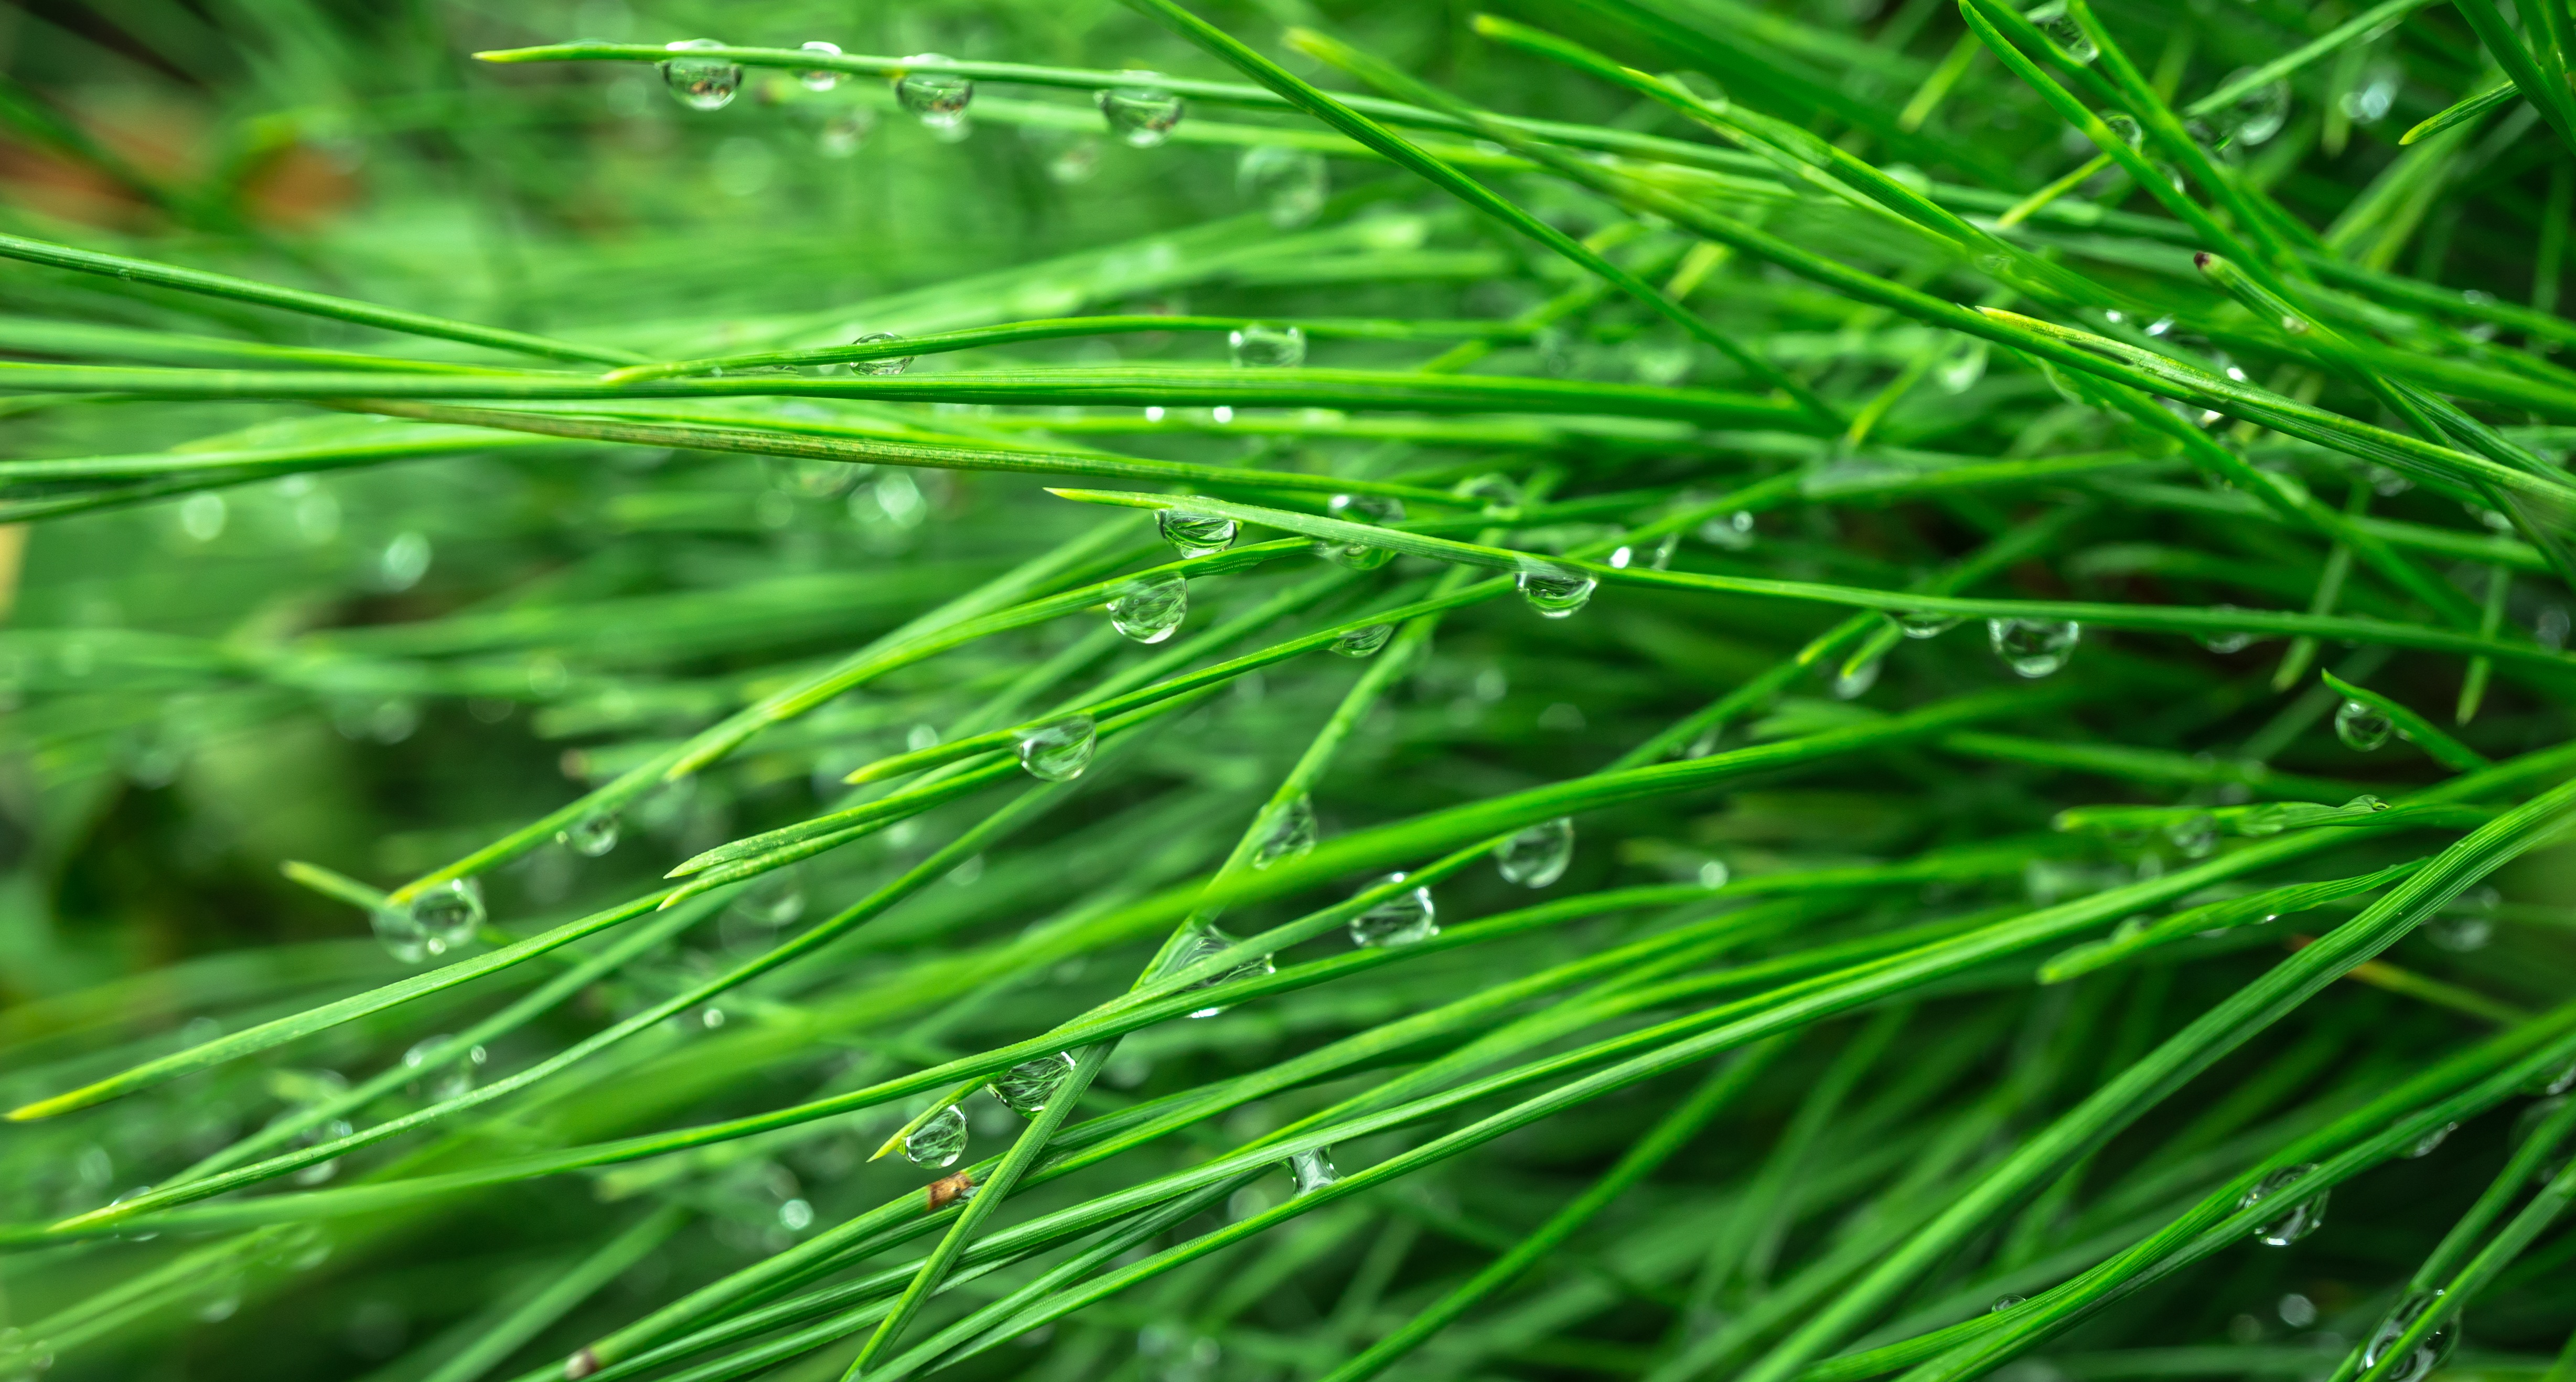
tree, nature, forest, grass, branch, dew, abstract, plant, lawn, texture, leaf, flower, pine, green, herb, plants, conifers, non, shower, trickle, the leaves, state of the union, grass family, plant stem, land plant